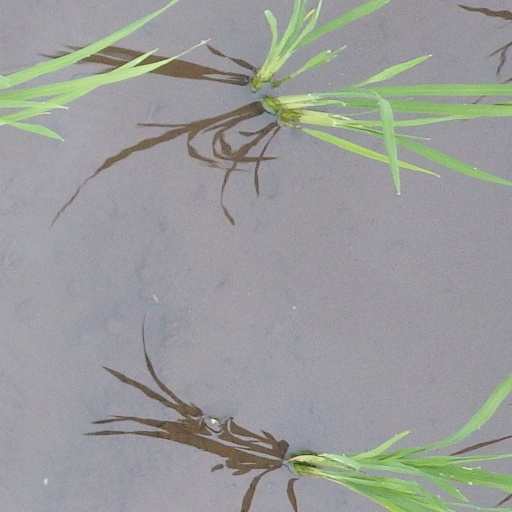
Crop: rice